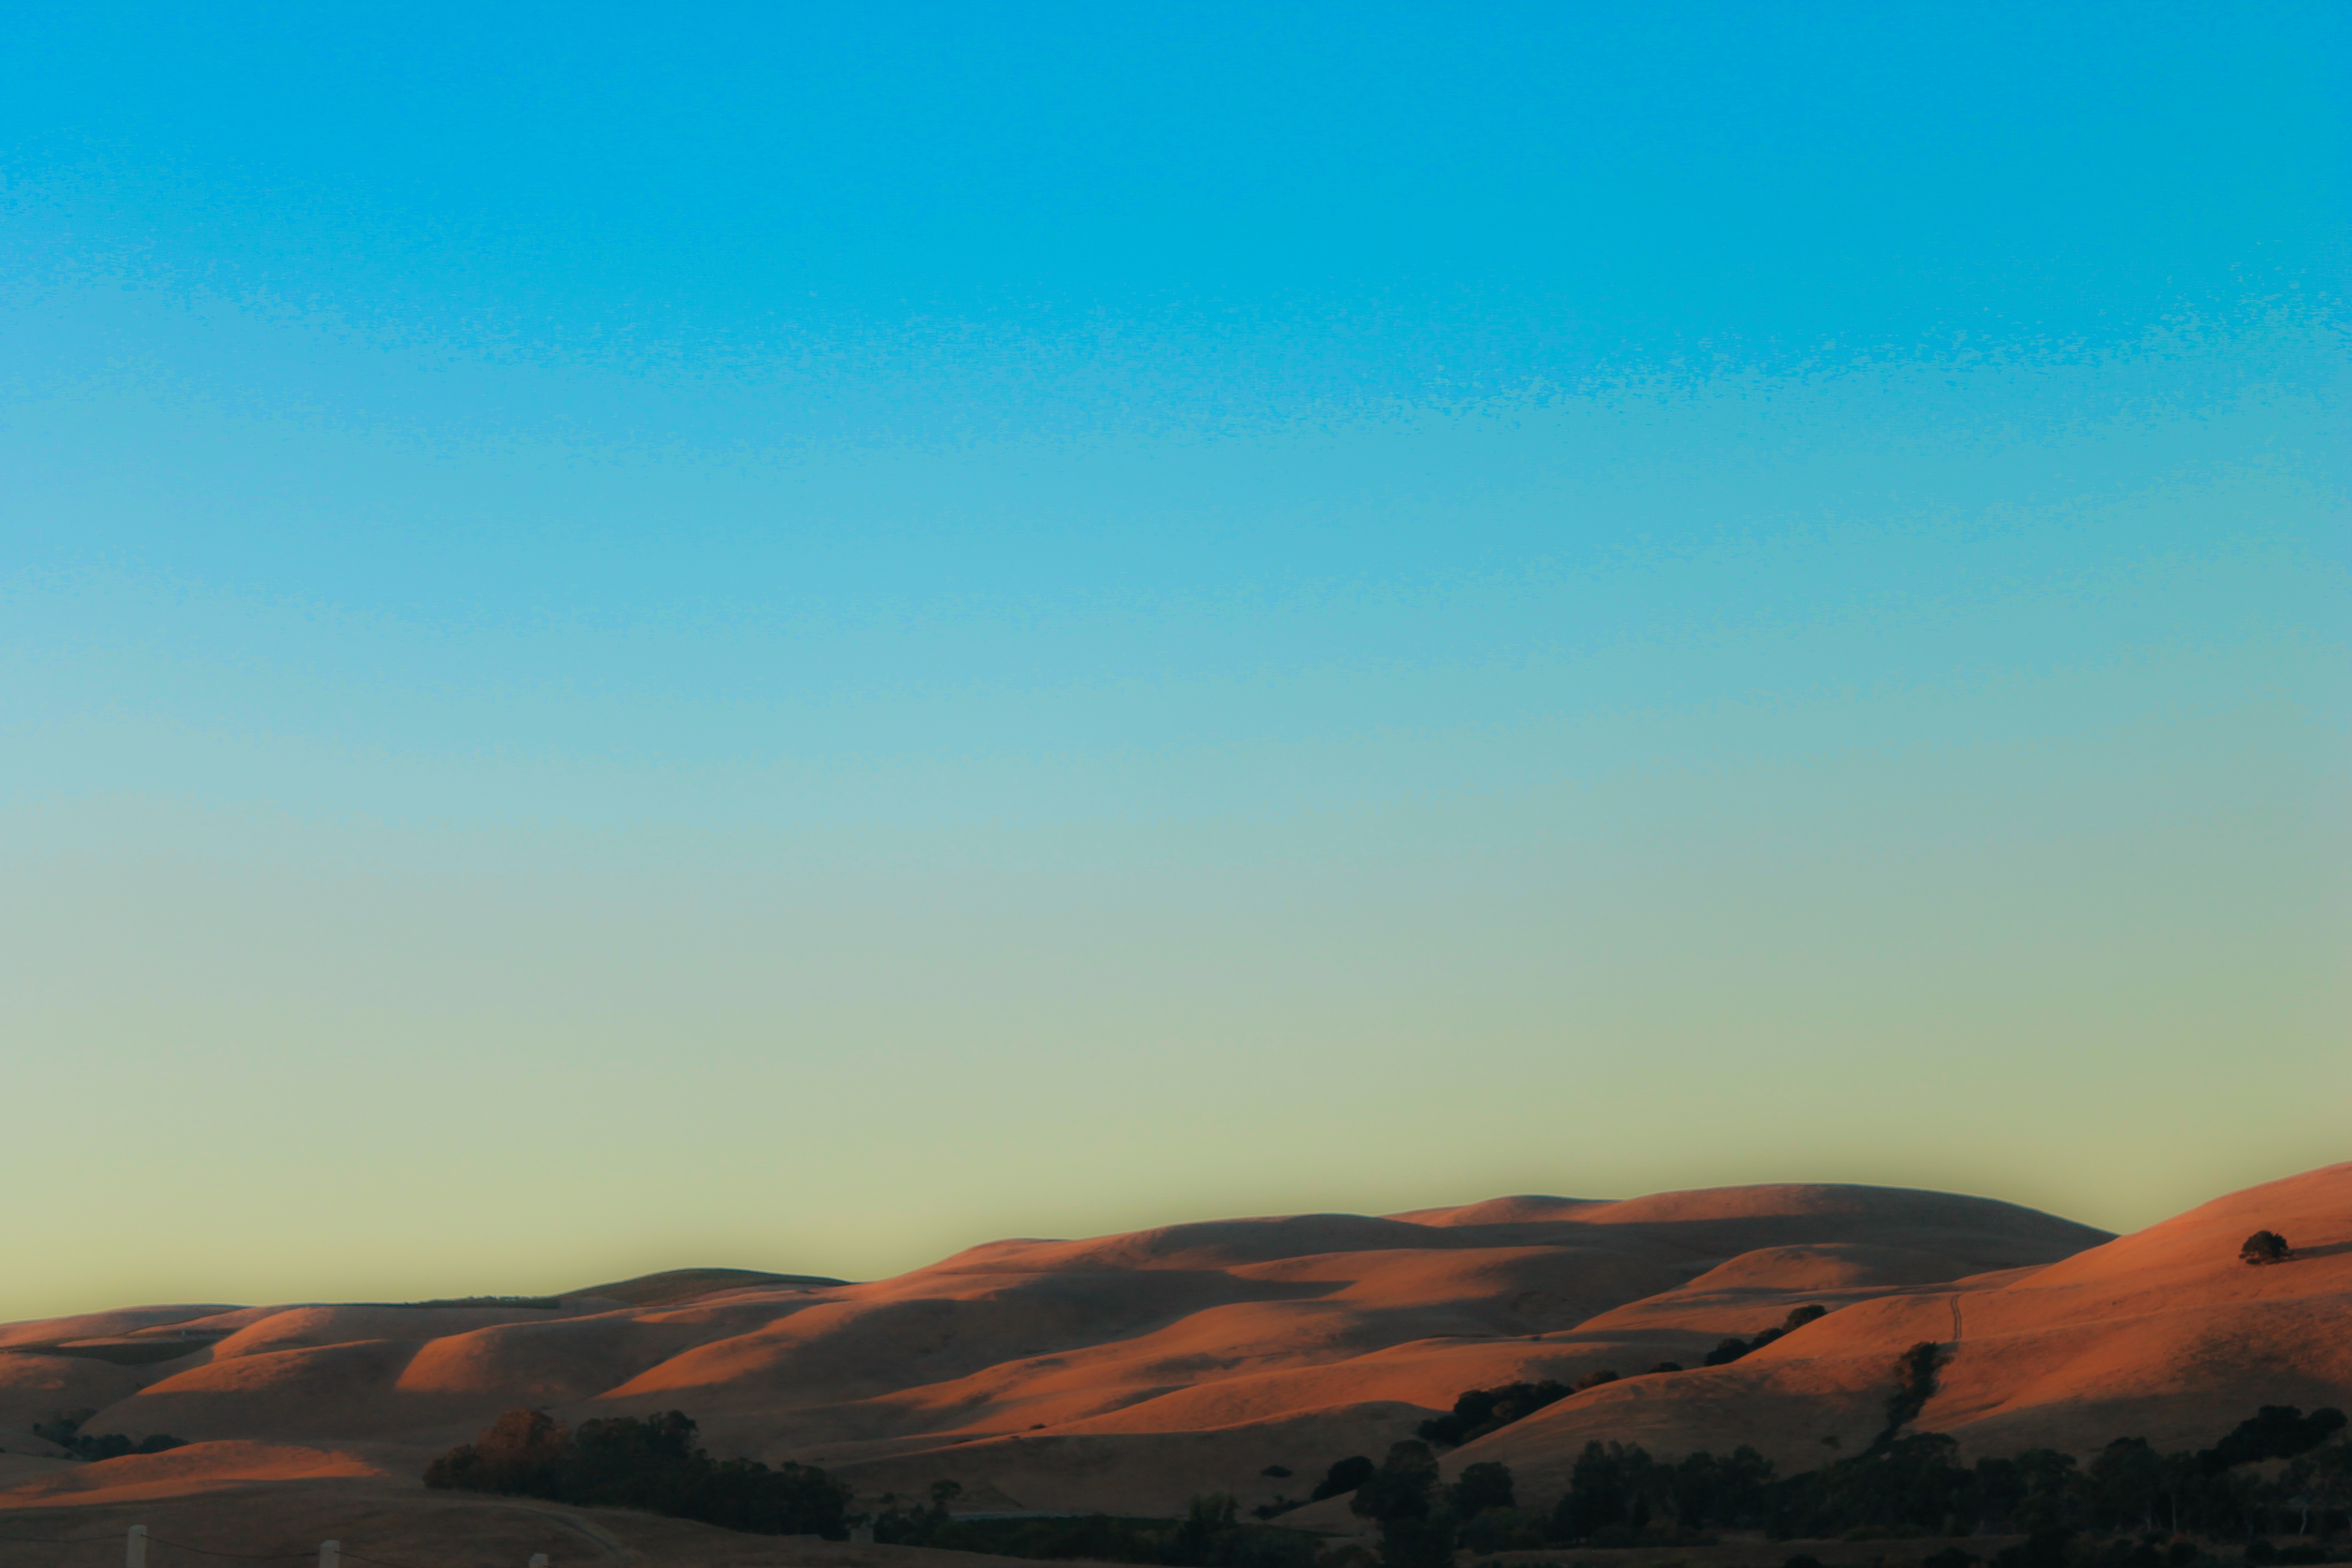
landscape, horizon, mountain, cloud, sky, sunrise, sunset, morning, hill, desert, dawn, dusk, plain, grassland, plateau, habitat, ecosystem, sahara, steppe, landform, erg, natural environment, geographical feature, atmospheric phenomenon, aeolian landform, atmosphere of earth